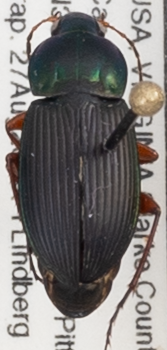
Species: Poecilus lucublandus
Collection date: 2019-08-27
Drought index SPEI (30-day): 0.798
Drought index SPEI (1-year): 2.09
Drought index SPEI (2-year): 2.09